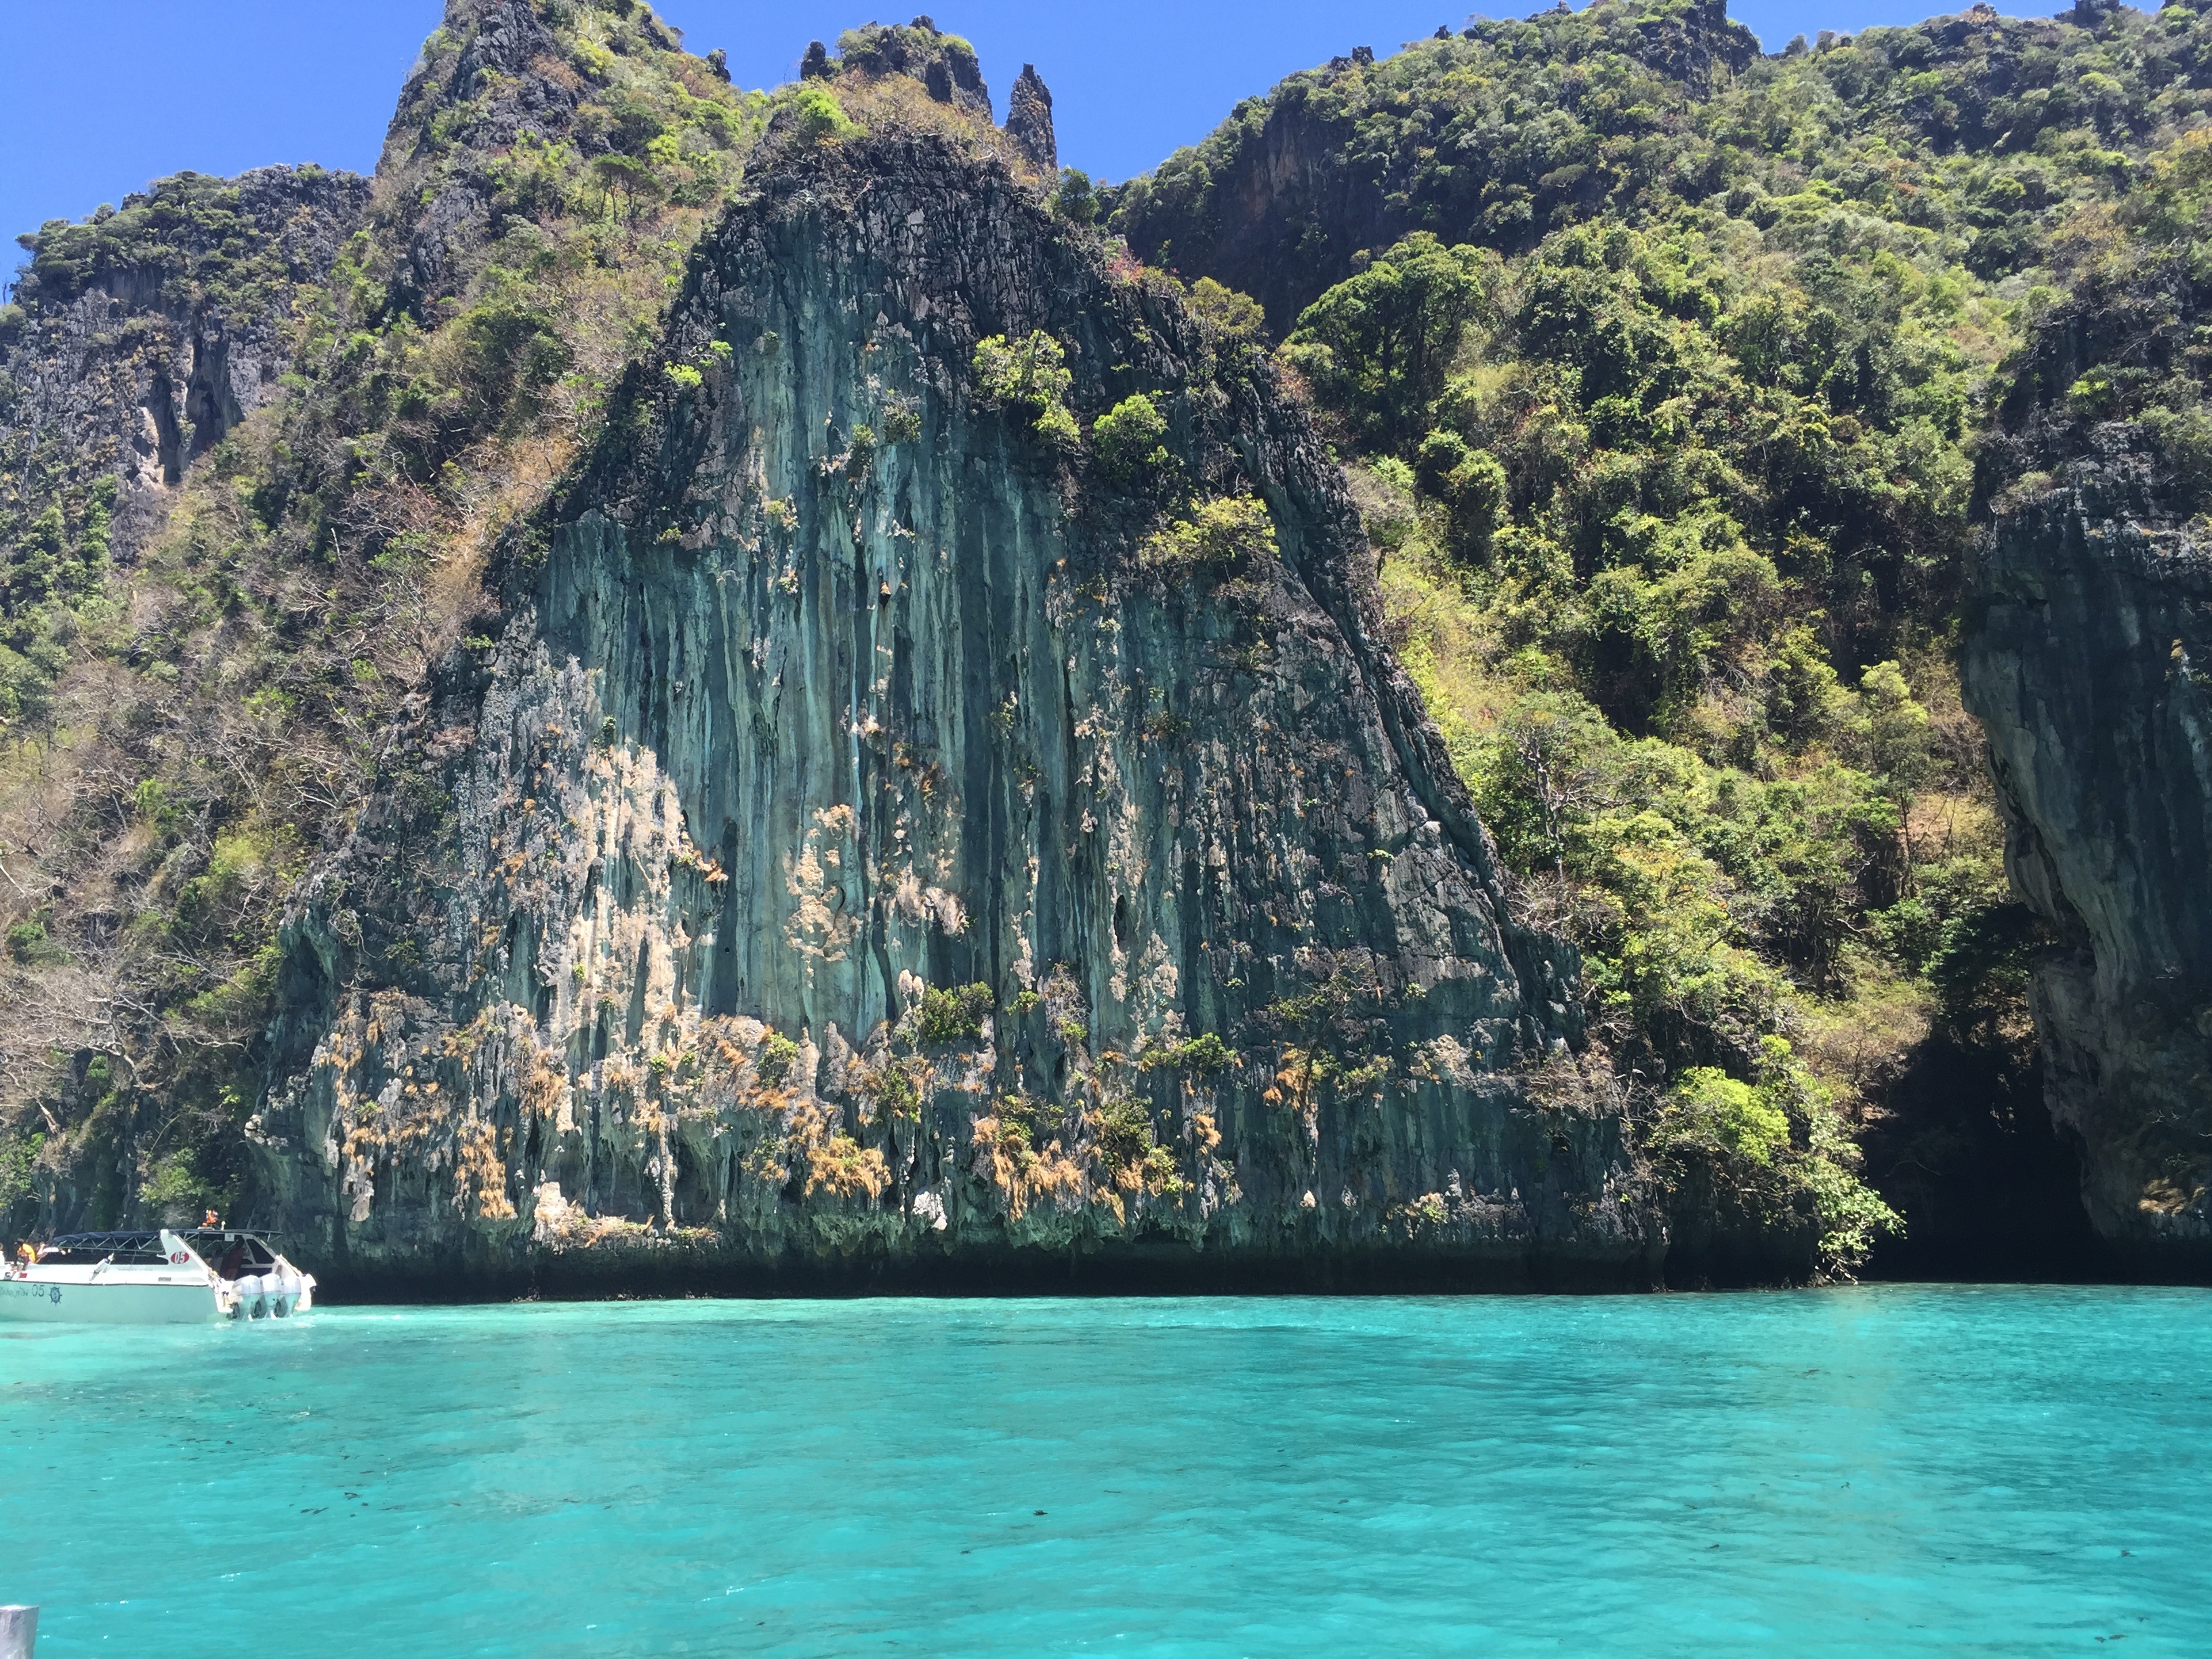
beach, sea, coast, water, rock, vacation, formation, cliff, lagoon, bay, island, terrain, thailand, body of water, cape, islet, landform, geographical feature